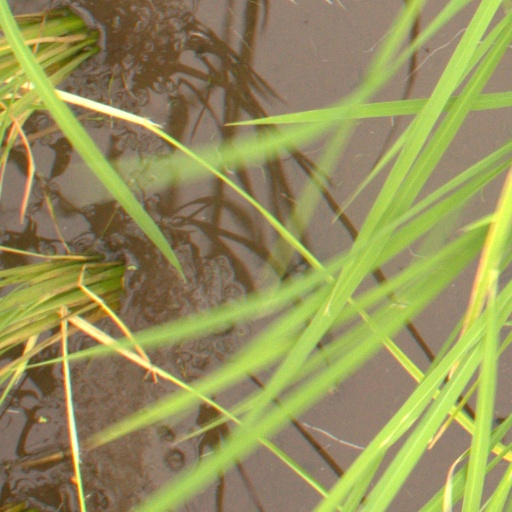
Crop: rice